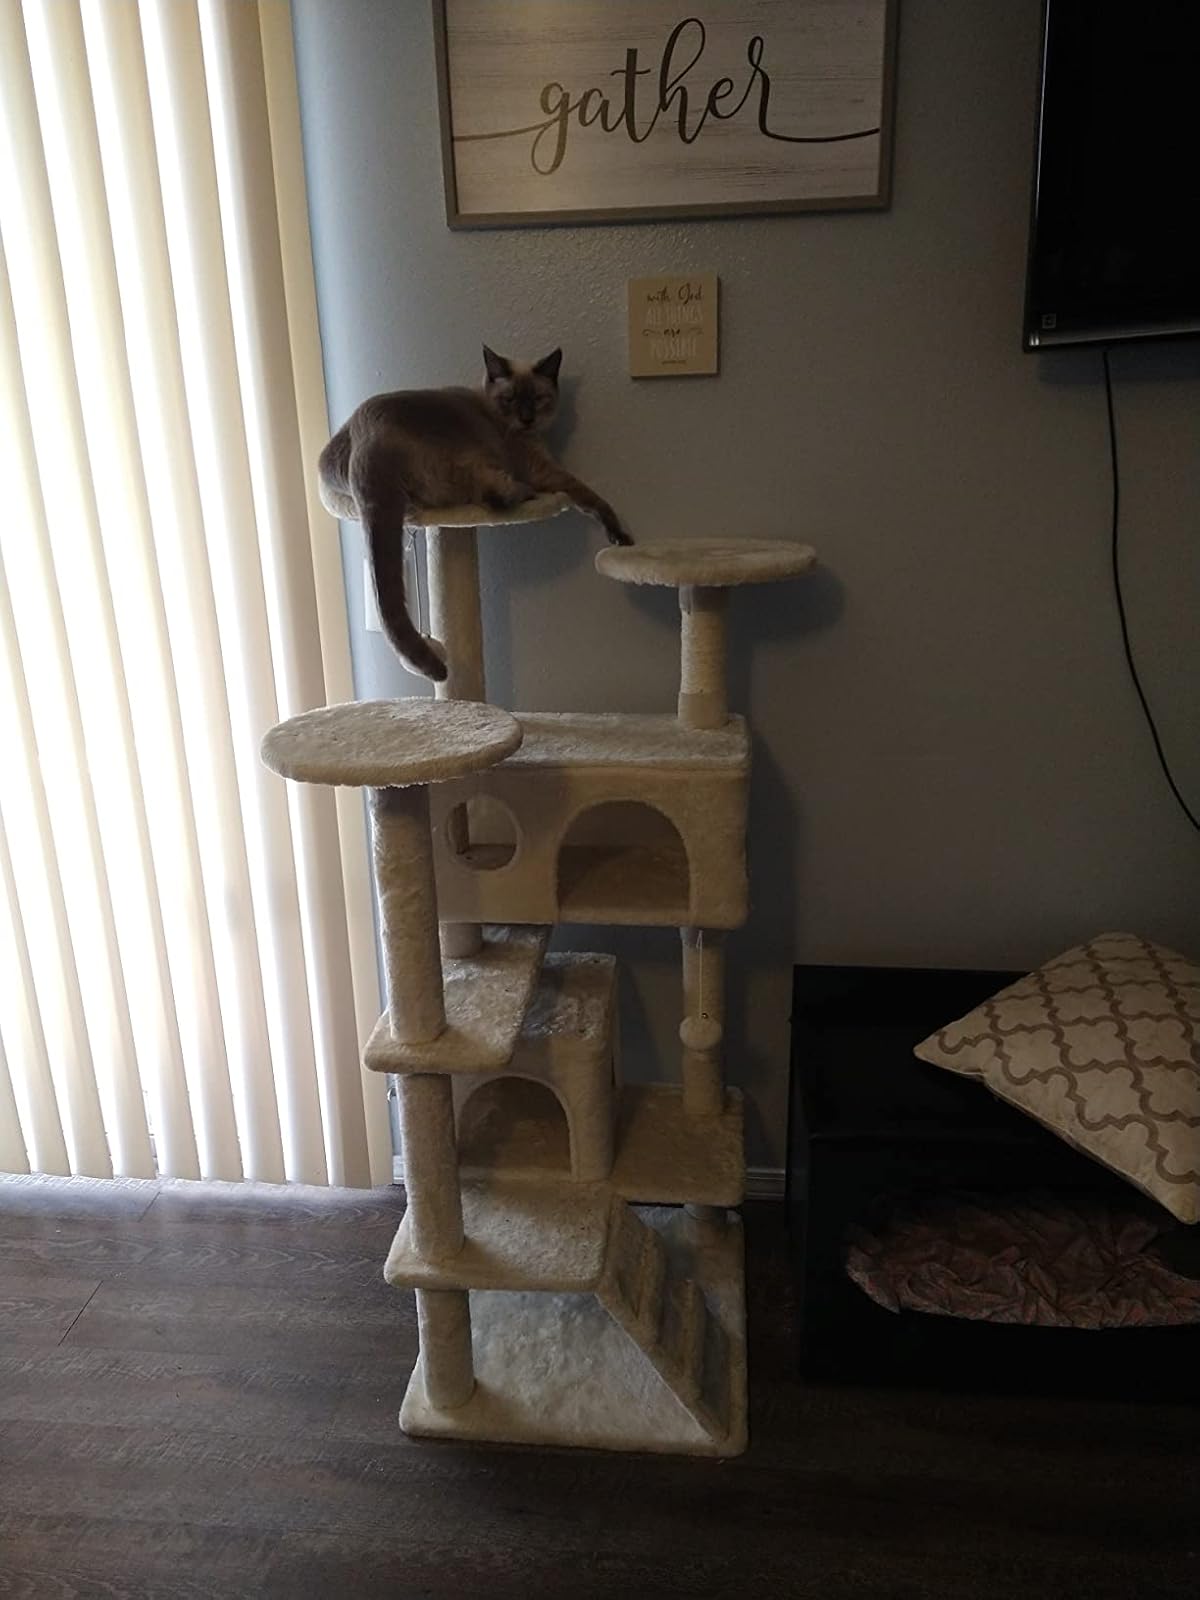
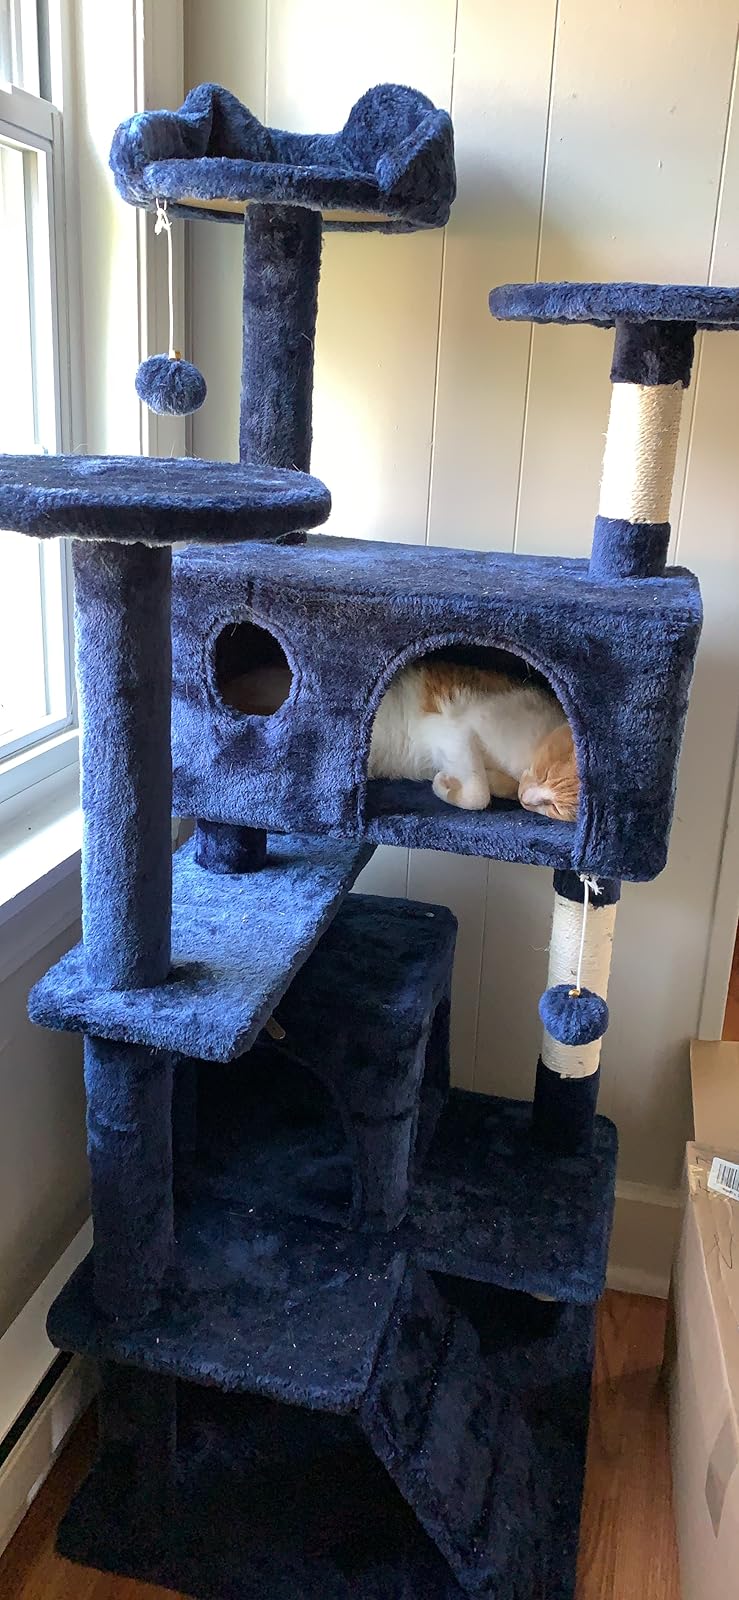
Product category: items_cat tree
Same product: no